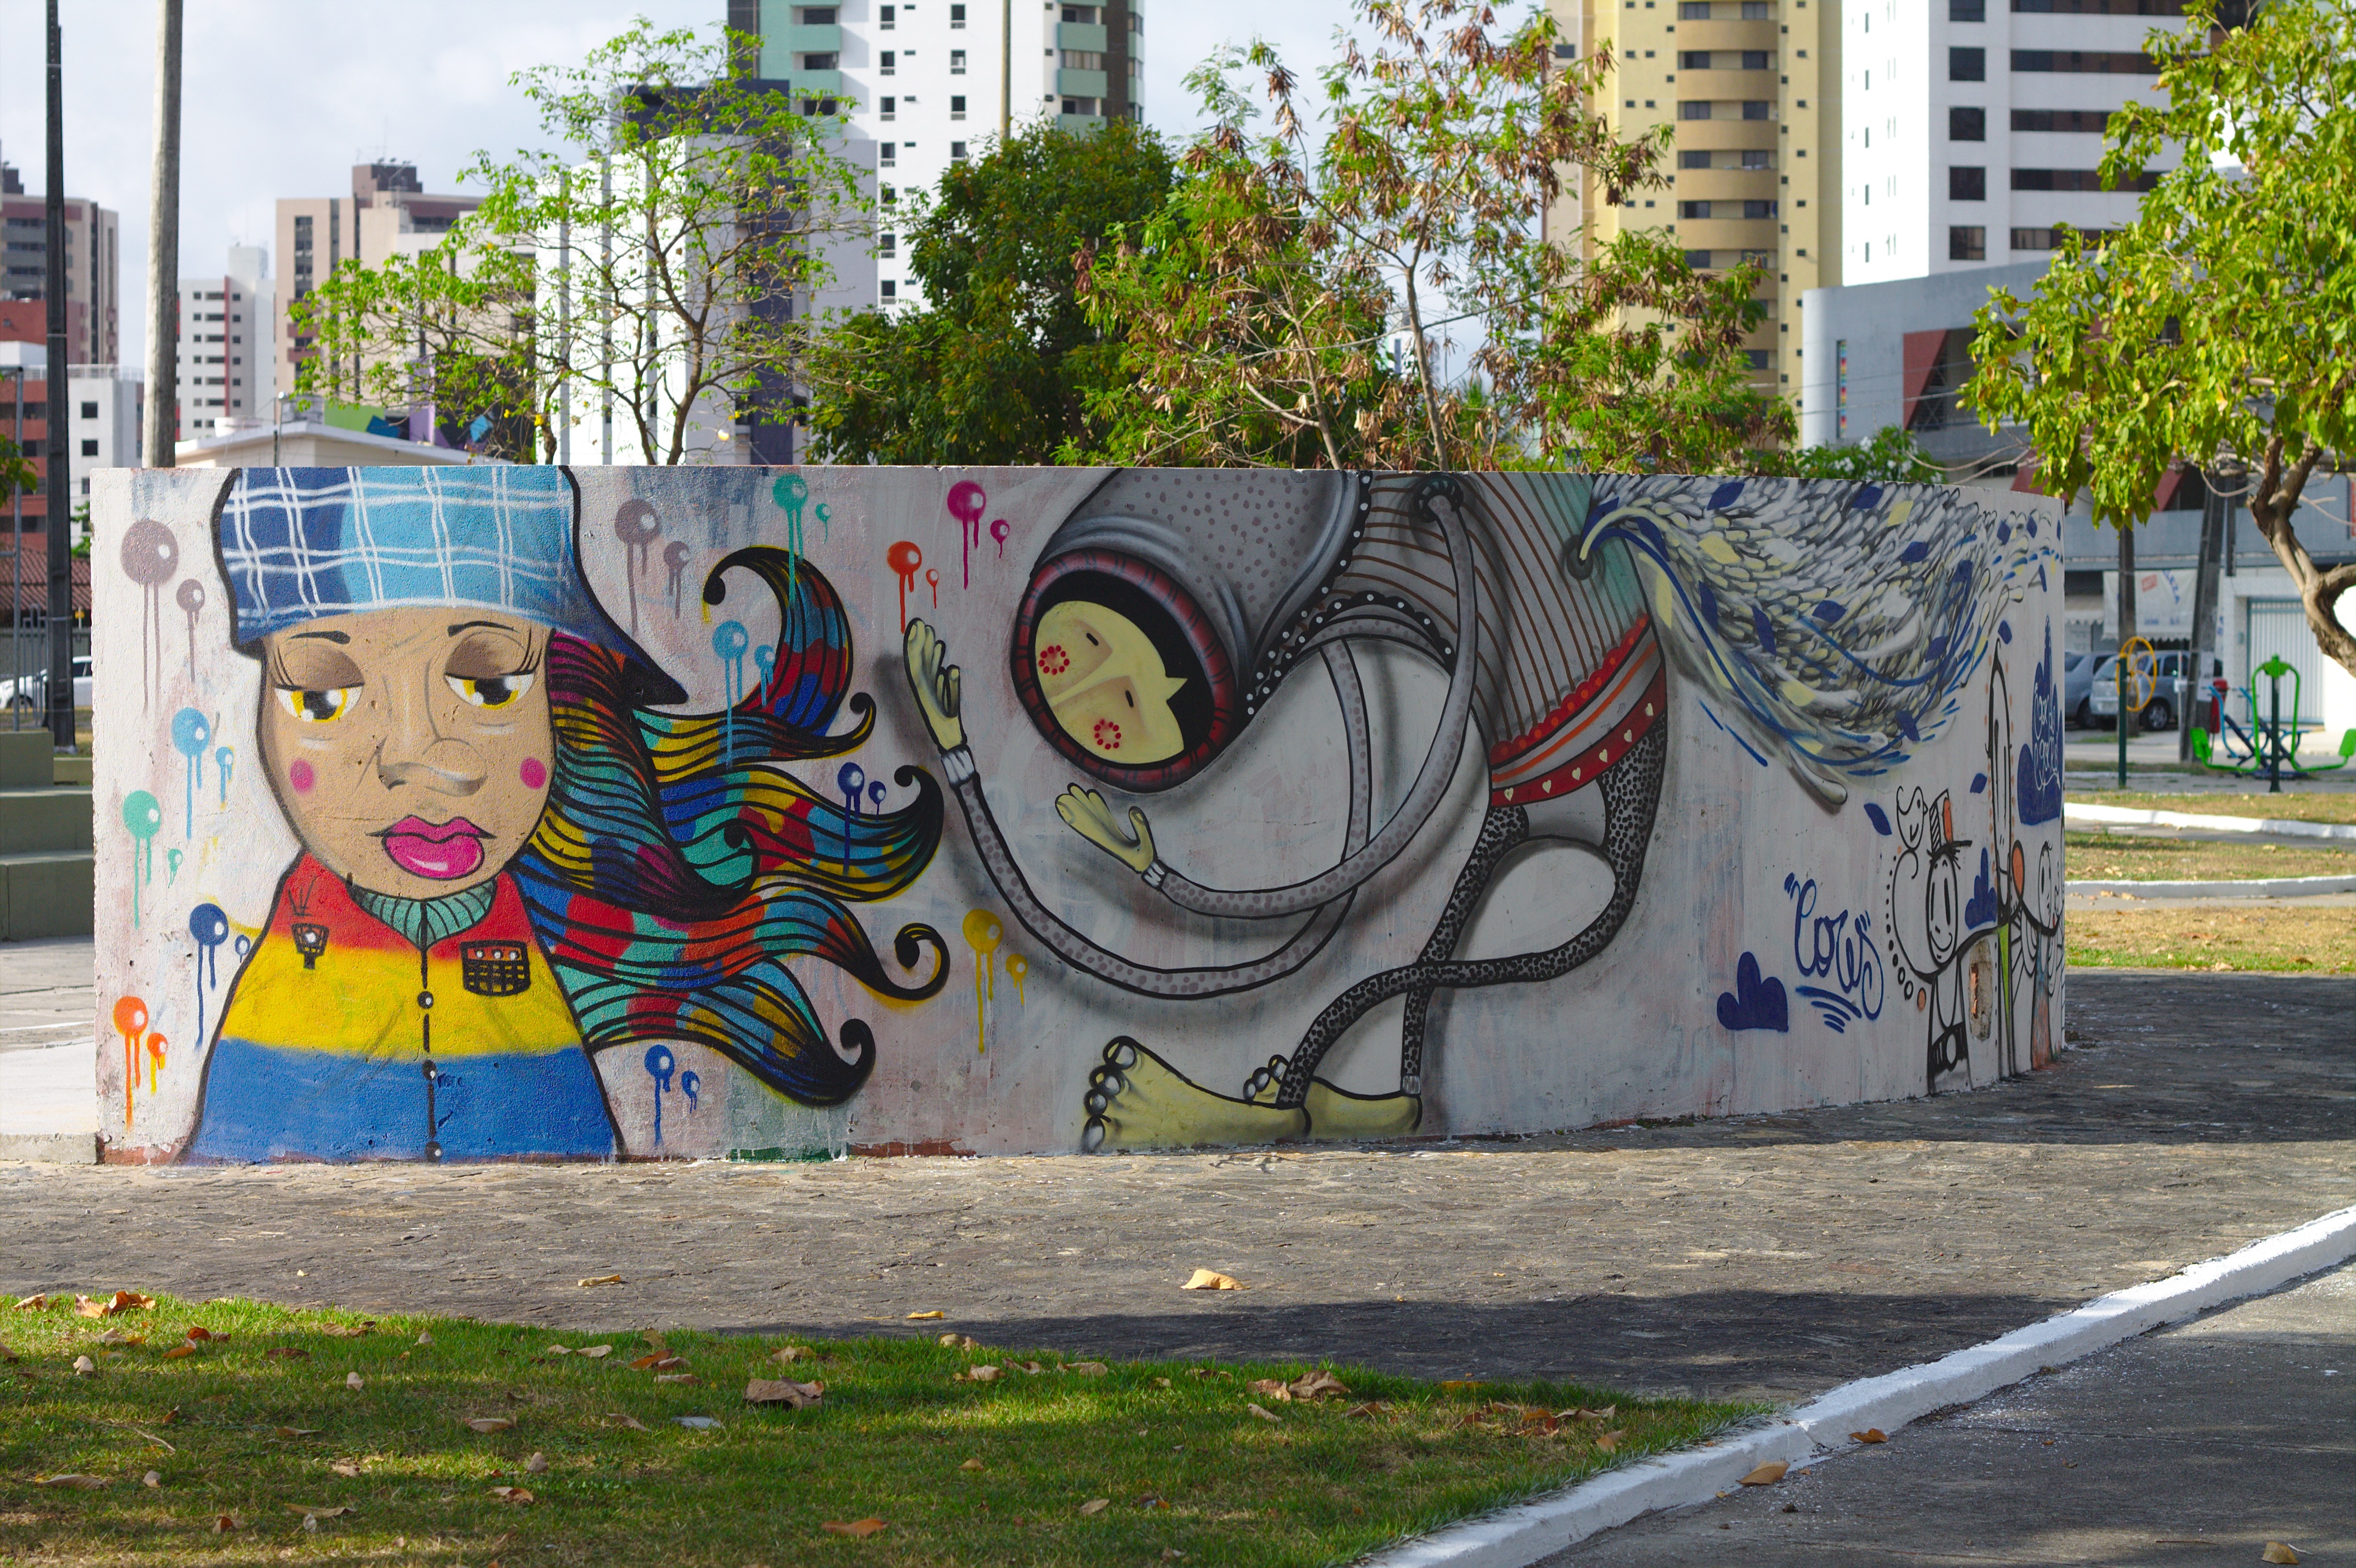
road, street, city, urban, graffiti, street art, art, mural, visual pollution, graphite, urban area